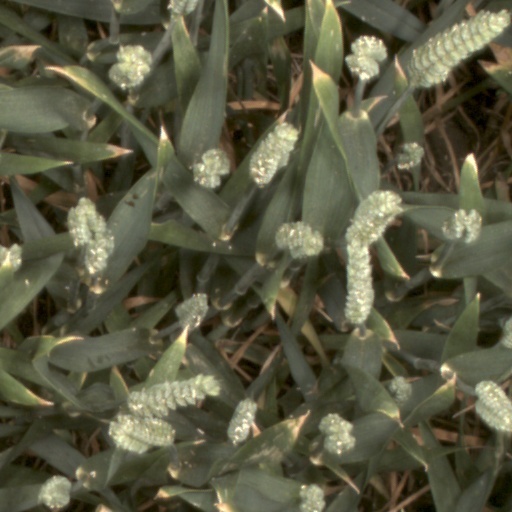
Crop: wheat